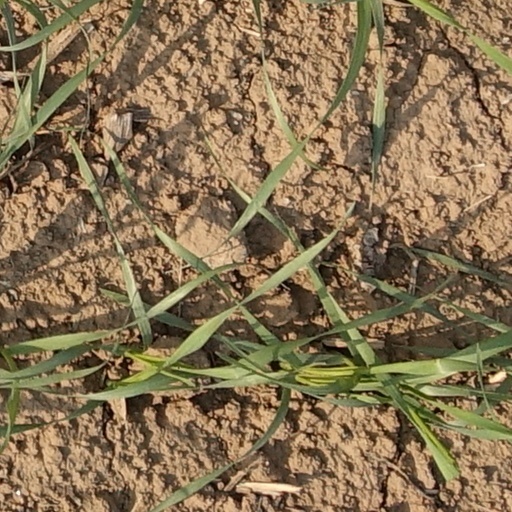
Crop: wheat